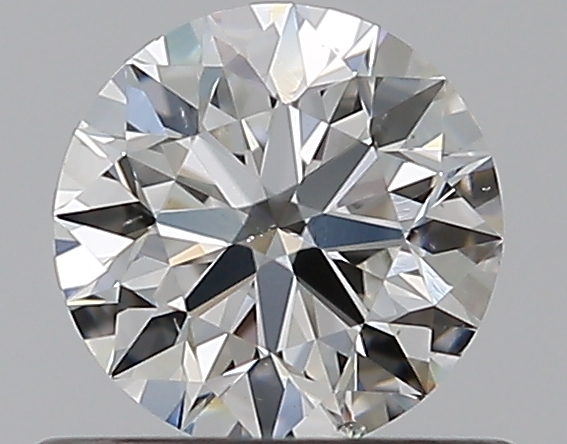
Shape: round
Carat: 0.5
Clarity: SI1
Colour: G
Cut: EX
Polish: EX
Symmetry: EX
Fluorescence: N
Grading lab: GIA
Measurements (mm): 5.03 x 5.06 x 3.17